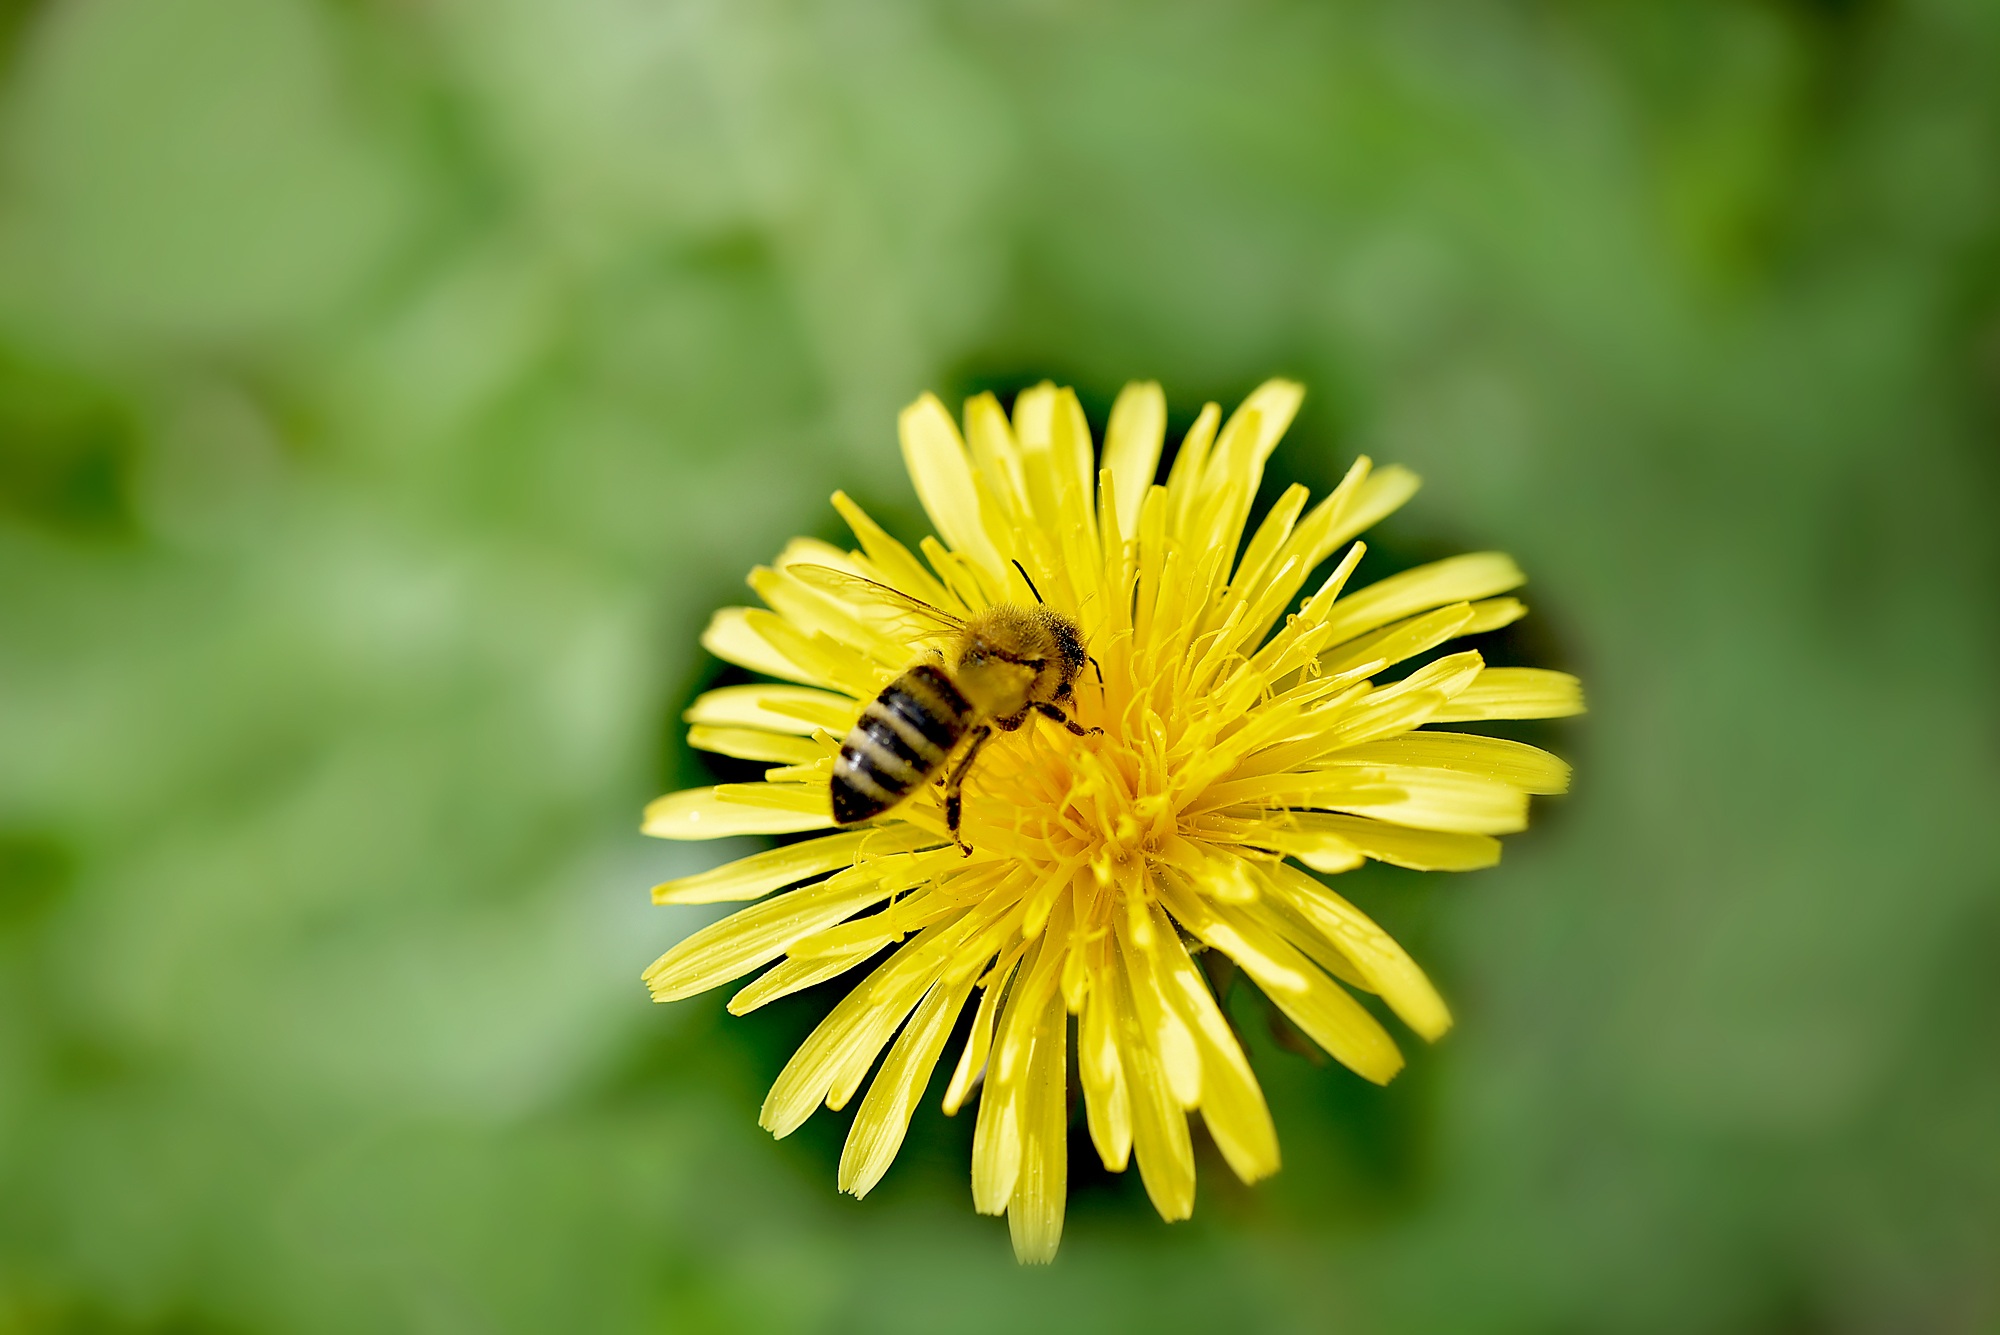
nature, blossom, plant, photography, meadow, dandelion, prairie, flower, petal, bloom, daisy, green, insect, botany, yellow, close, flora, fauna, wildflower, close up, bee, nectar, macro photography, flowering plant, daisy family, oxeye daisy, plant stem, land plant